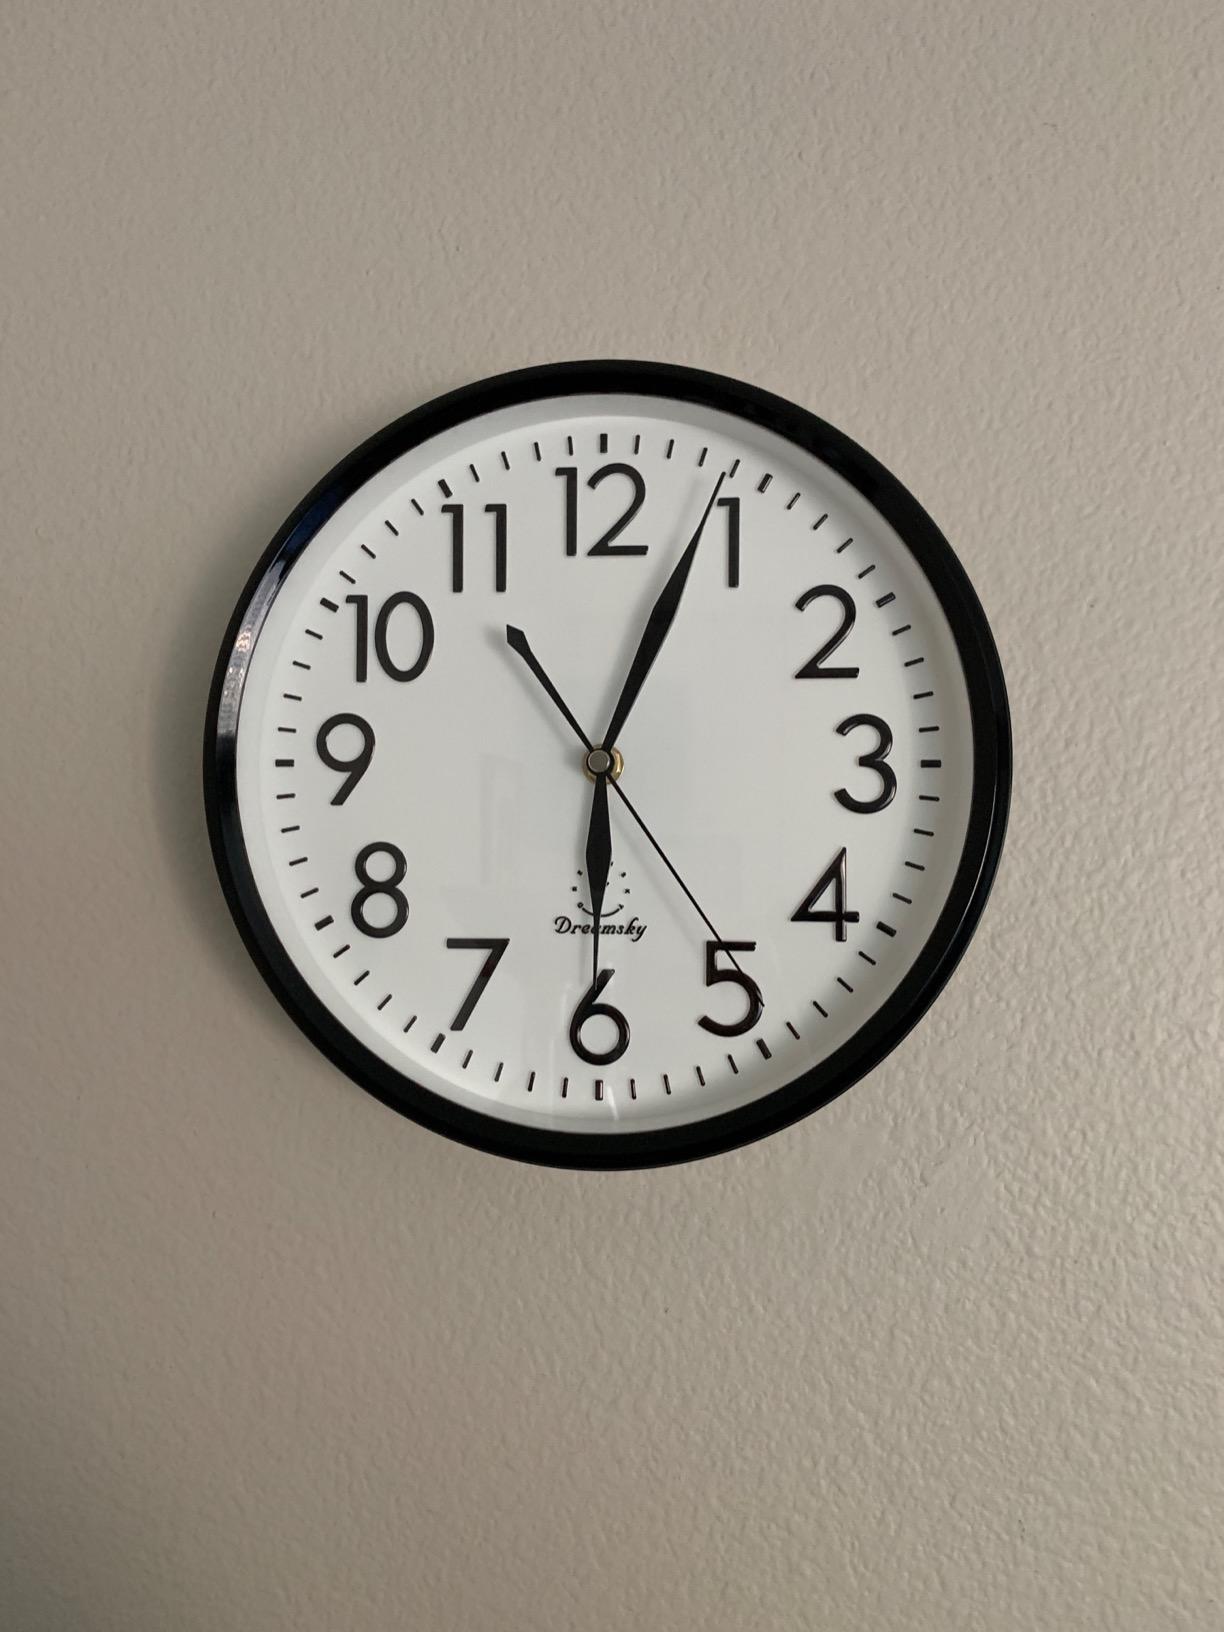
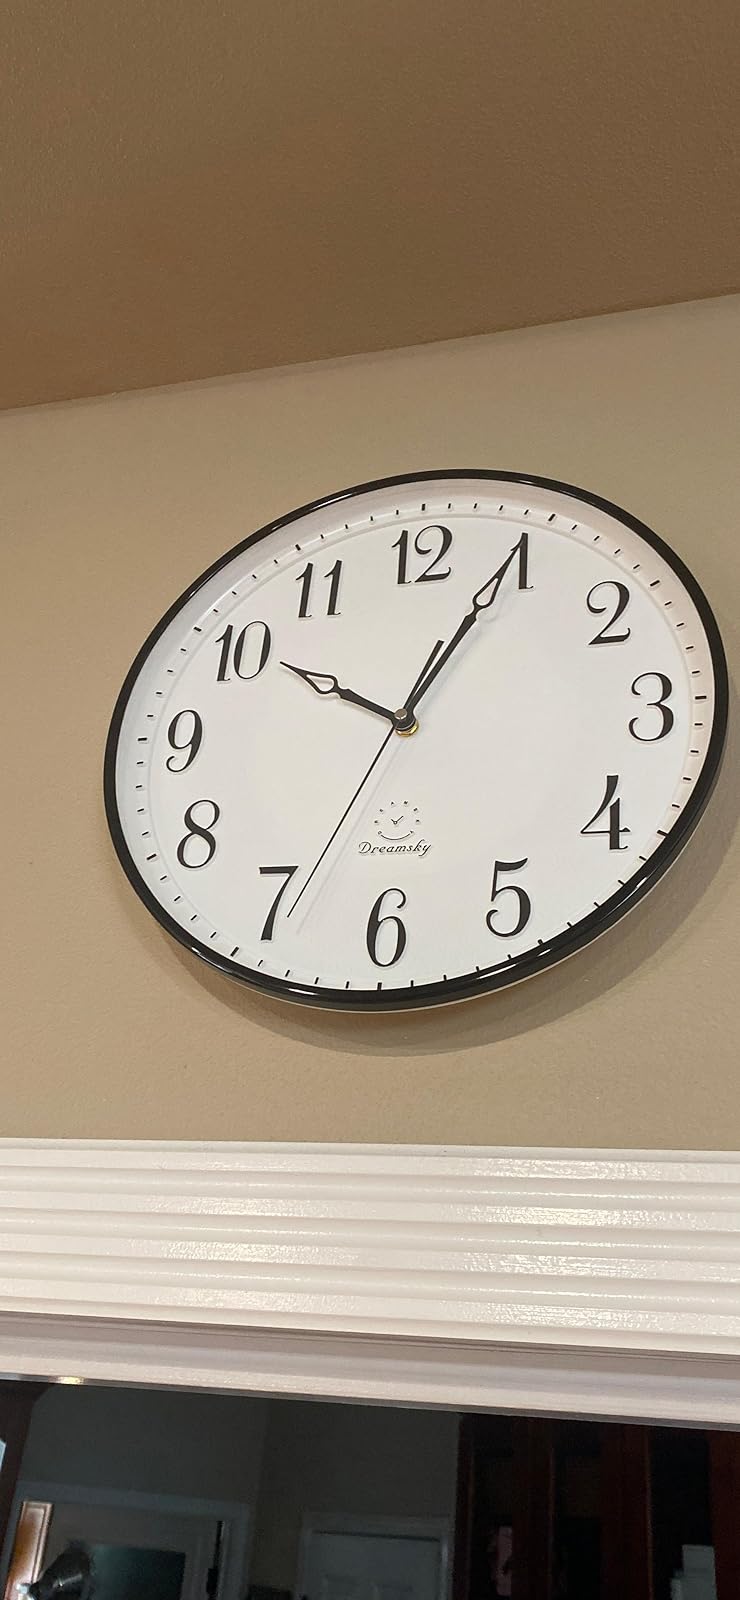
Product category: clock
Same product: no